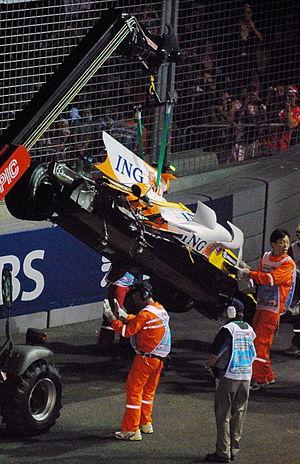
Le scandale du Grand Prix automobile de Singapour 2008 naît de l'accident volontaire de Nelson Piquet Jr au treizième tour du Grand Prix de Formule 1 de Singapour 2008 remporté par son coéquipier Fernando Alonso.
Nelson Angelo Tamsma Piquet Souto Maior est un pilote automobile brésilien né le 25 juillet 1985 à Heidelberg. Fils du triple champion du monde de Formule 1 Nelson Piquet, il fait en 2008 ses débuts en Formule 1 au sein de l'écurie Renault F1 Team. Il participe à 28 Grands Prix, pour un podium marqué. La suite de sa carrière en F1 est avortée à la suite de mauvais résultats et de l'affaire du Grand Prix de Singapour 2008, où il percute le mur volontairement pour favoriser la victoire de son équipier.
Flavio Briatore est un homme d'affaires italien, ex-directeur commercial de Benetton, fondateur de Billionaire Couture, manager et directeur de l'écurie de Formule 1 Benetton Formula de 1989 à 1997 et ancien directeur de l'écurie de Formule 1 Renault F1 Team.
Le Grand Prix de Singapour 2008, disputé sur le circuit urbain de Singapour le 28 septembre 2008, est la 800ᵉ course du championnat du monde de Formule 1 courue depuis 1950 et la quinzième manche du championnat 2008.
Renault F1 Team est une écurie de Formule 1, appartenant au constructeur automobile français Renault, engagée sous le nom commercial Renault DP World F1 Team depuis 2020. Elle participe au championnat du monde de Formule 1 en tant que constructeur de châssis et motoriste de 1977 à 1985, de 2002 à 2011 et à partir de 2016. Sur les périodes intermédiaires, Renault s'en est tenue au rôle de motoriste.